Acrochordus

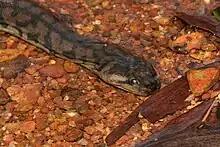
Head of "Acrochordus arafurae"

All are entirely aquatic, lacking the broad belly-scales found in most other snakes and possessing dorsally located eyes. Their most notable feature is their skin and scales. The skin is loose and baggy, giving the impression of being several sizes too large for the snake, and the scales, rather than overlapping, are tiny pyramidal projections that led to their common names.